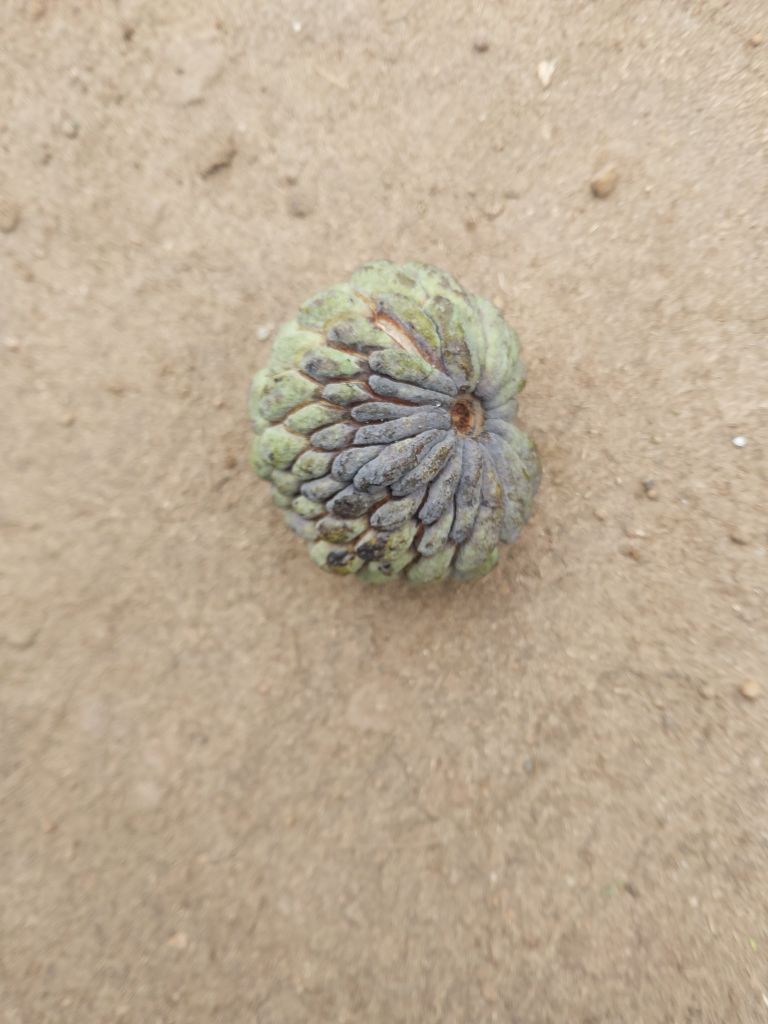
Disease label: Blank Canker